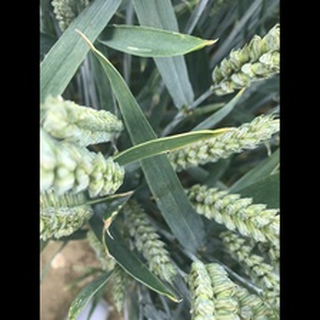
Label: healthy_wheat